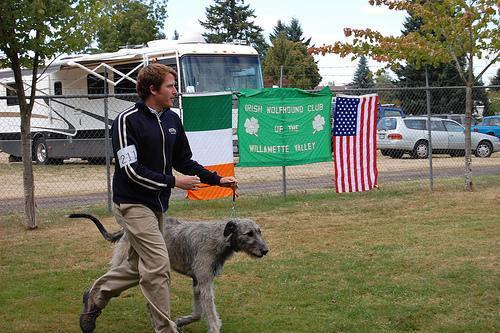
Irish_wolfhound